Anthony Dimond

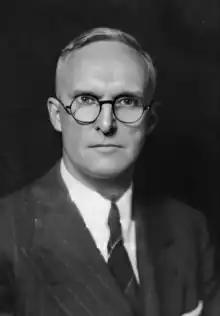
Dimond

Anthony Joseph Dimond (November 30, 1881 – May 28, 1953) was an American Democratic Party politician who was the Alaska Territory Delegate in the United States House of Representatives from 1933 to 1945. Dimond was also an early champion of Alaska statehood.